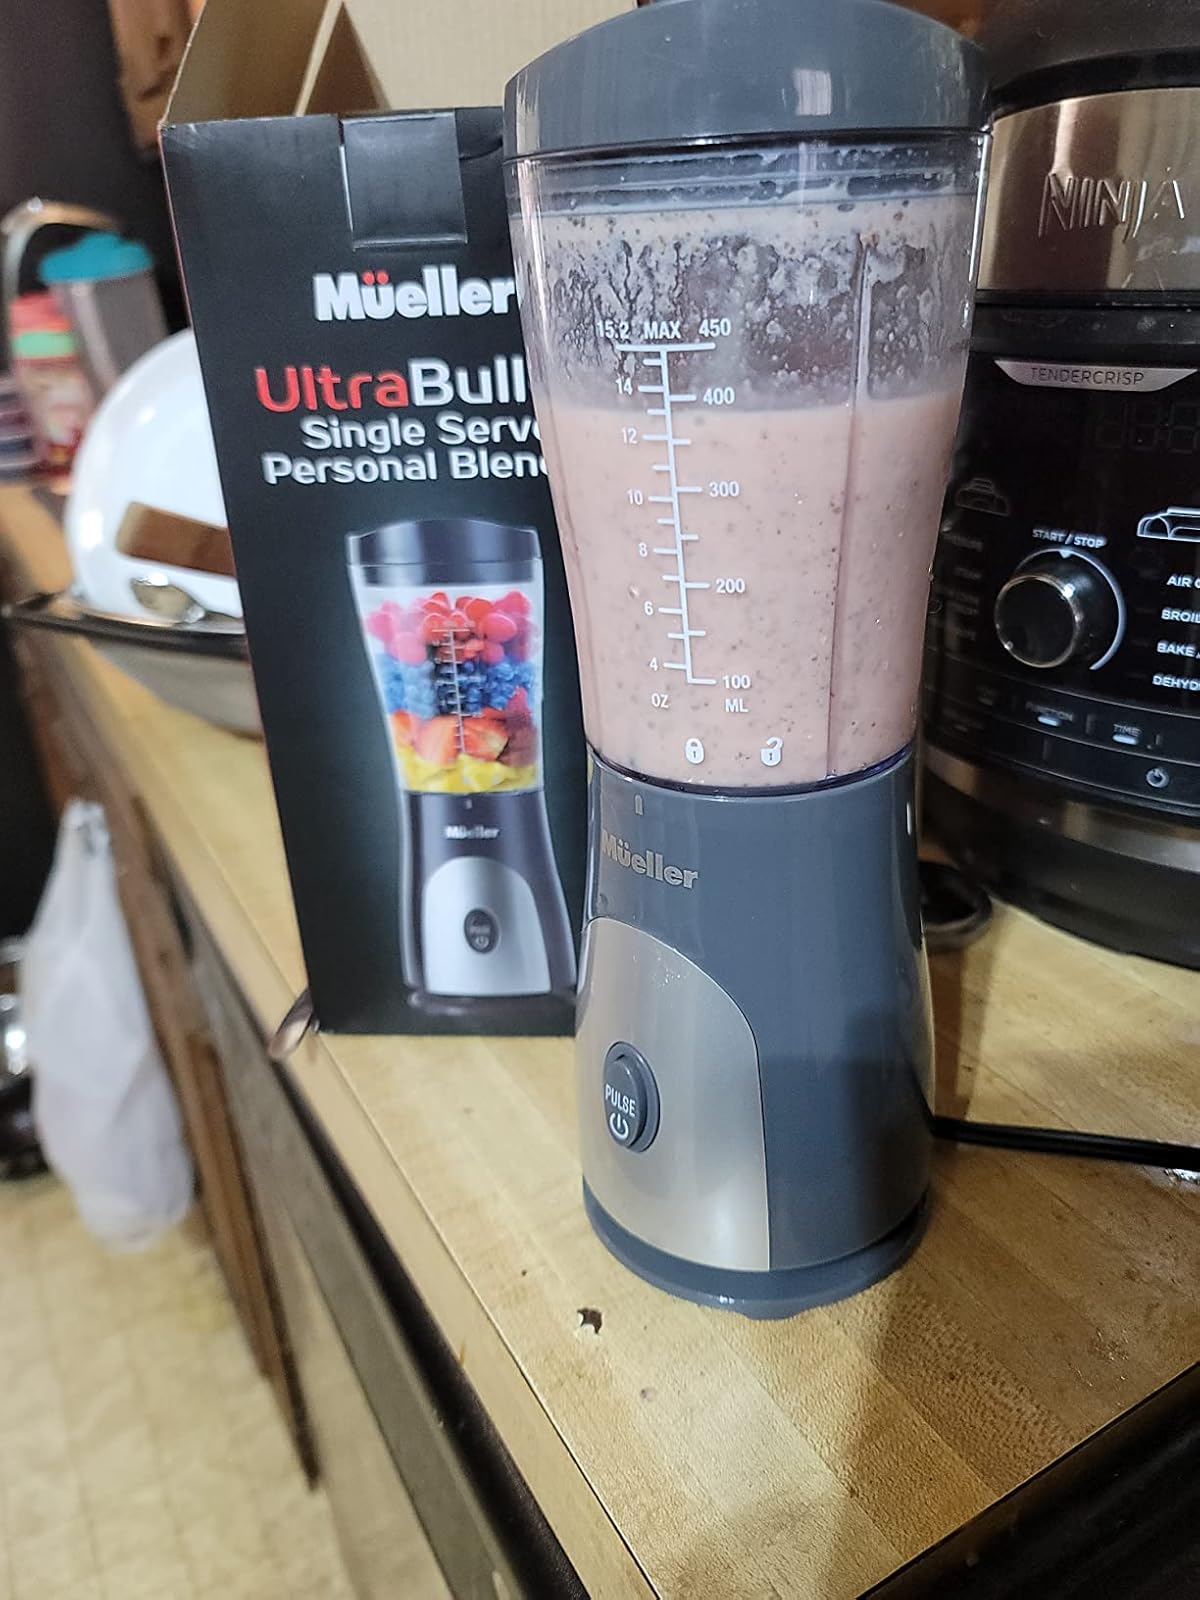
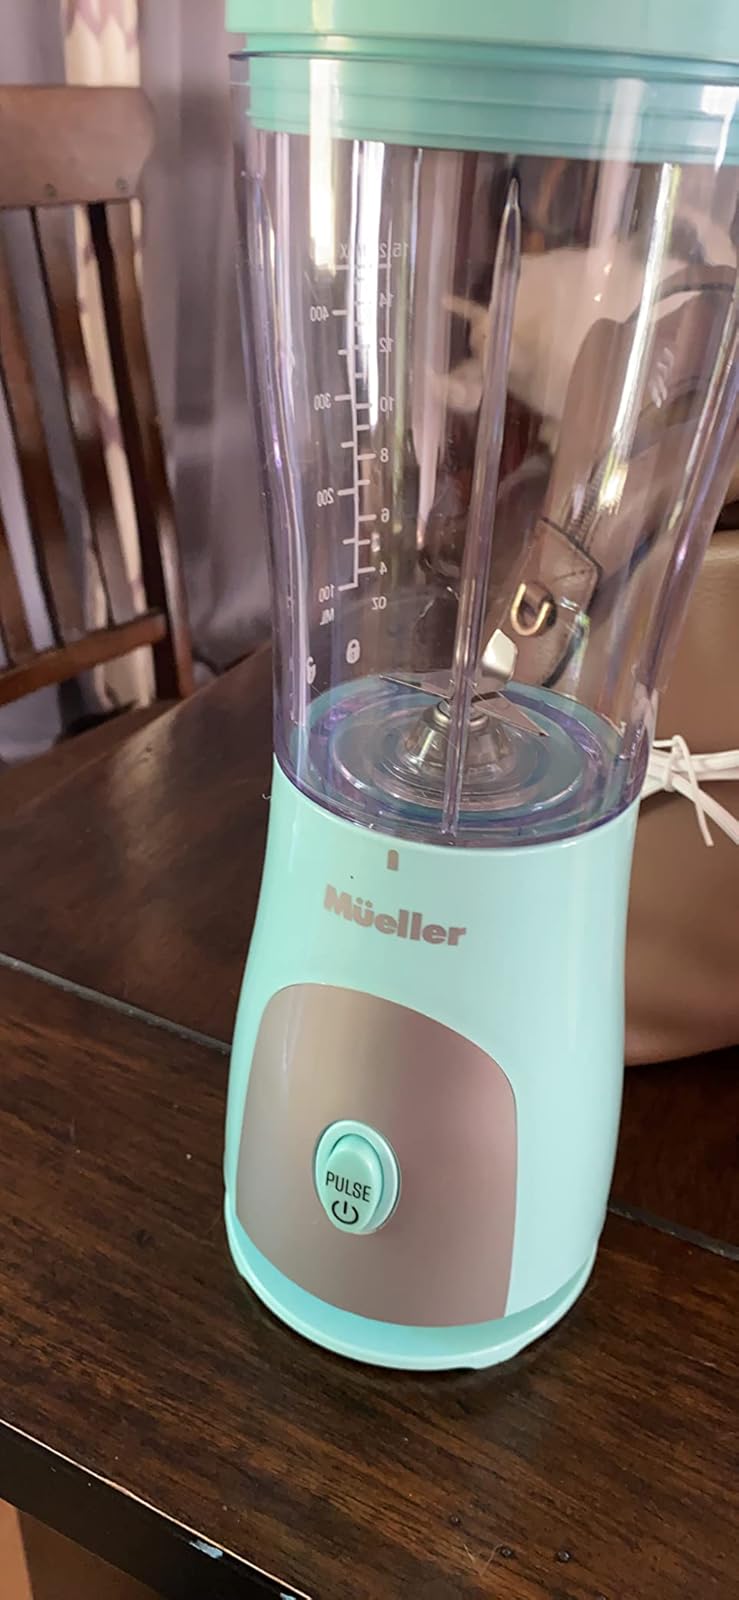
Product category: items_blender
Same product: no